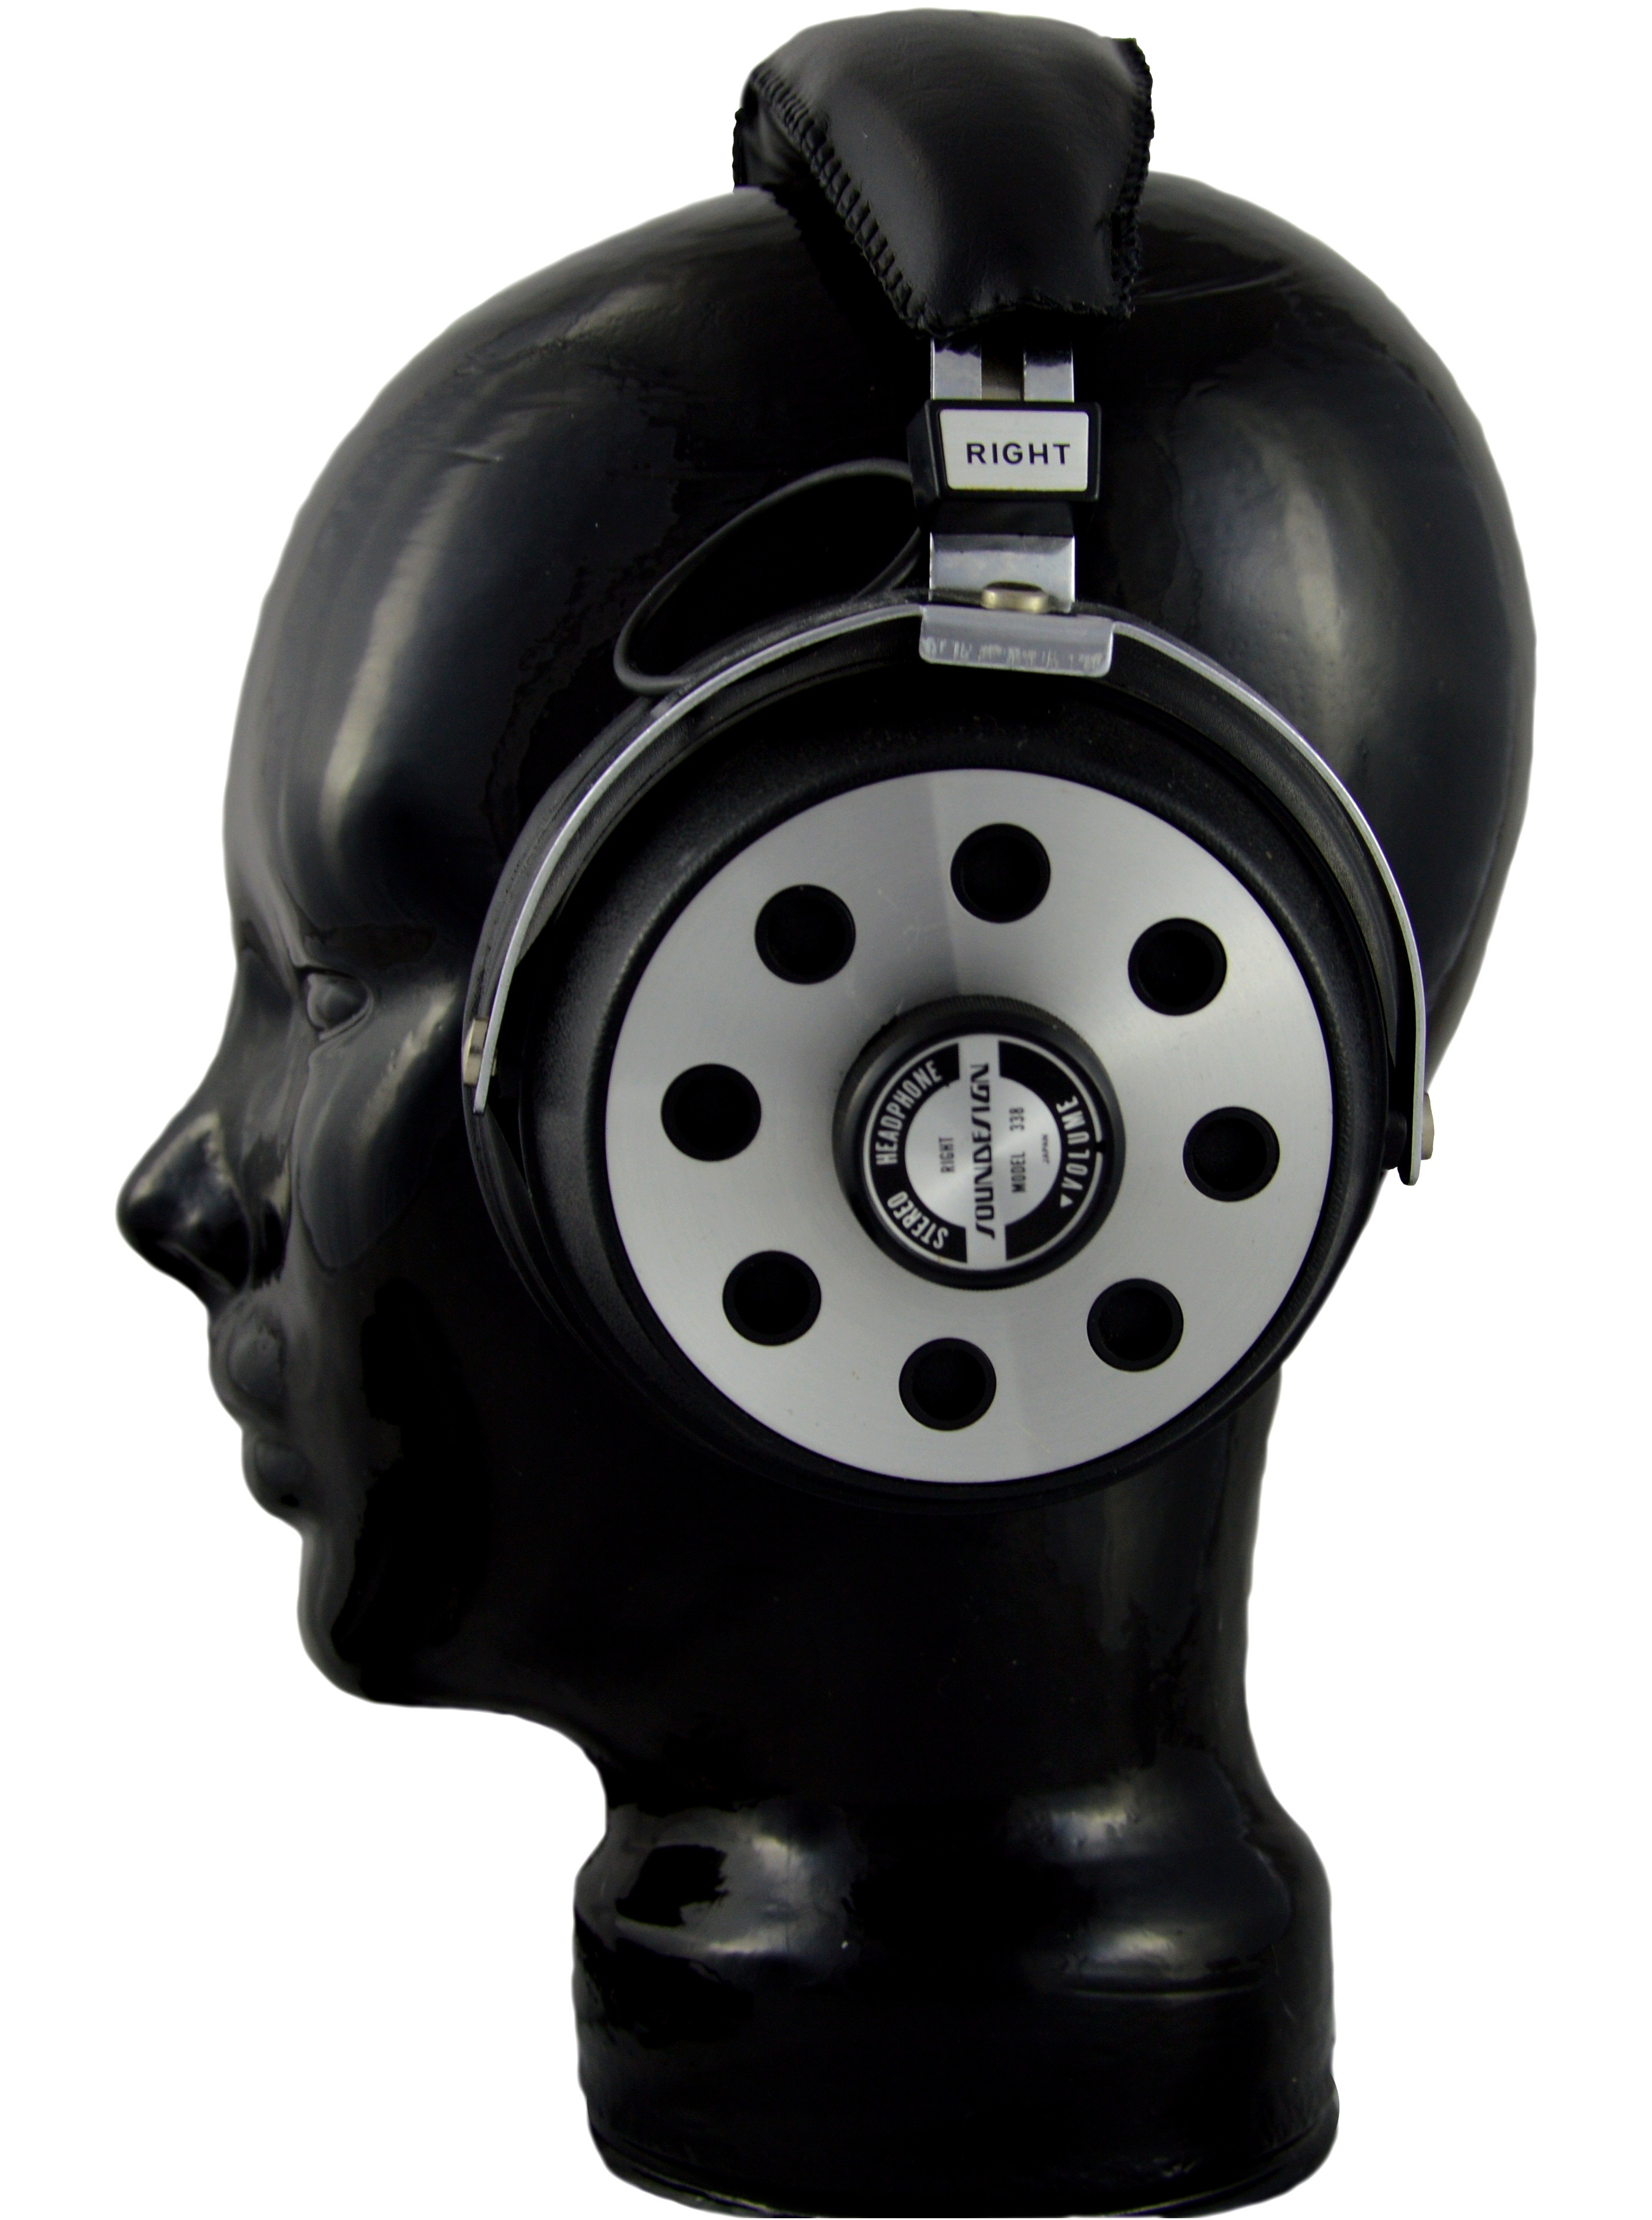
music, turntable, wheel, play, glass, speaker, clothing, black, lighting, product, face, relaxation, headphones, listen, pleasure, the head of the, the art of, sounds